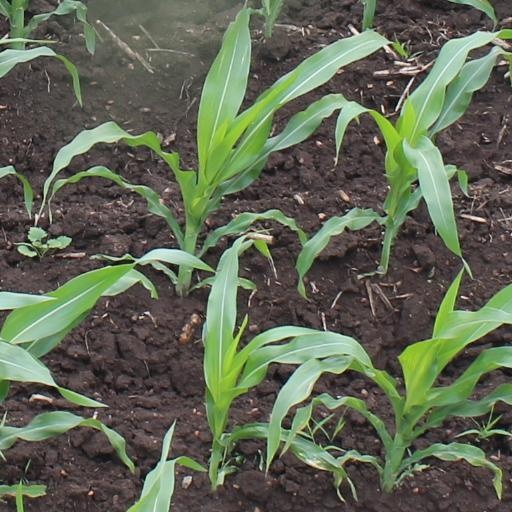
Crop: maize; corn